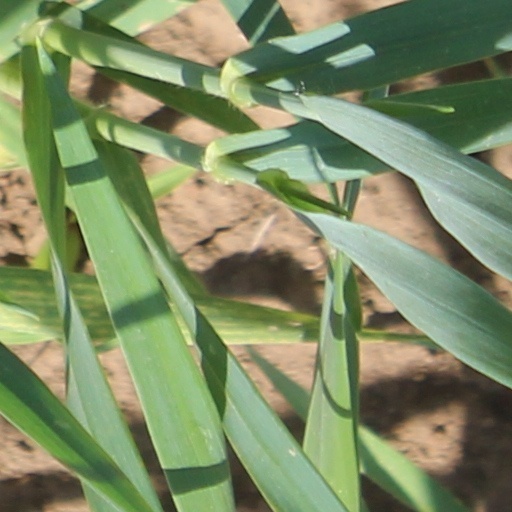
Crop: wheat